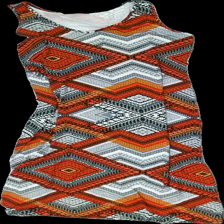
View: front
Type: Dress
Category: Ladies
Brand: Not in the list
Brand text on label: atmosphere
Colors: White, Orange, Black
Material: 100% viscose
Pattern: Geometric print
Cut: Regular
Size: 42
Season: Summer
Damage: missing waist band
Price range: 100-150
Recommended usage: Reuse